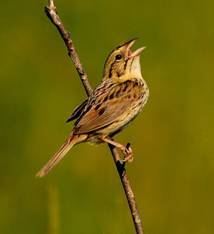
a small bird has spotted wings, a tan breast, and a small brown bill that is pointed.
a small bird with with white nape and brown crown having white throat the bird has mixed color primaries and secondariesthe bird is tan with black spots on its wings and cheek path, and has an orange bill.
bird with brown and black beak, brown tarsus, feet, wings, inner and outer rectrices, and brownish white throatsmall brown white and black bird with long tarsus and medium brown beak
this bird has wings that are brown and has a yellow bill
this is a small brown bird with a tan throat and a short beak that curves down slightly and black spots on the wings.
the small bird is mostly brown in color and has a sharp pointed beak.
this bird has wings that are brown and has a grey belly
this small bird has black wingbars and long tailfeathers.
Species: Henslow Sparrow